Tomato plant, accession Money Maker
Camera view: horizontal (90 deg, fisheye); turntable rotation: 180 degrees
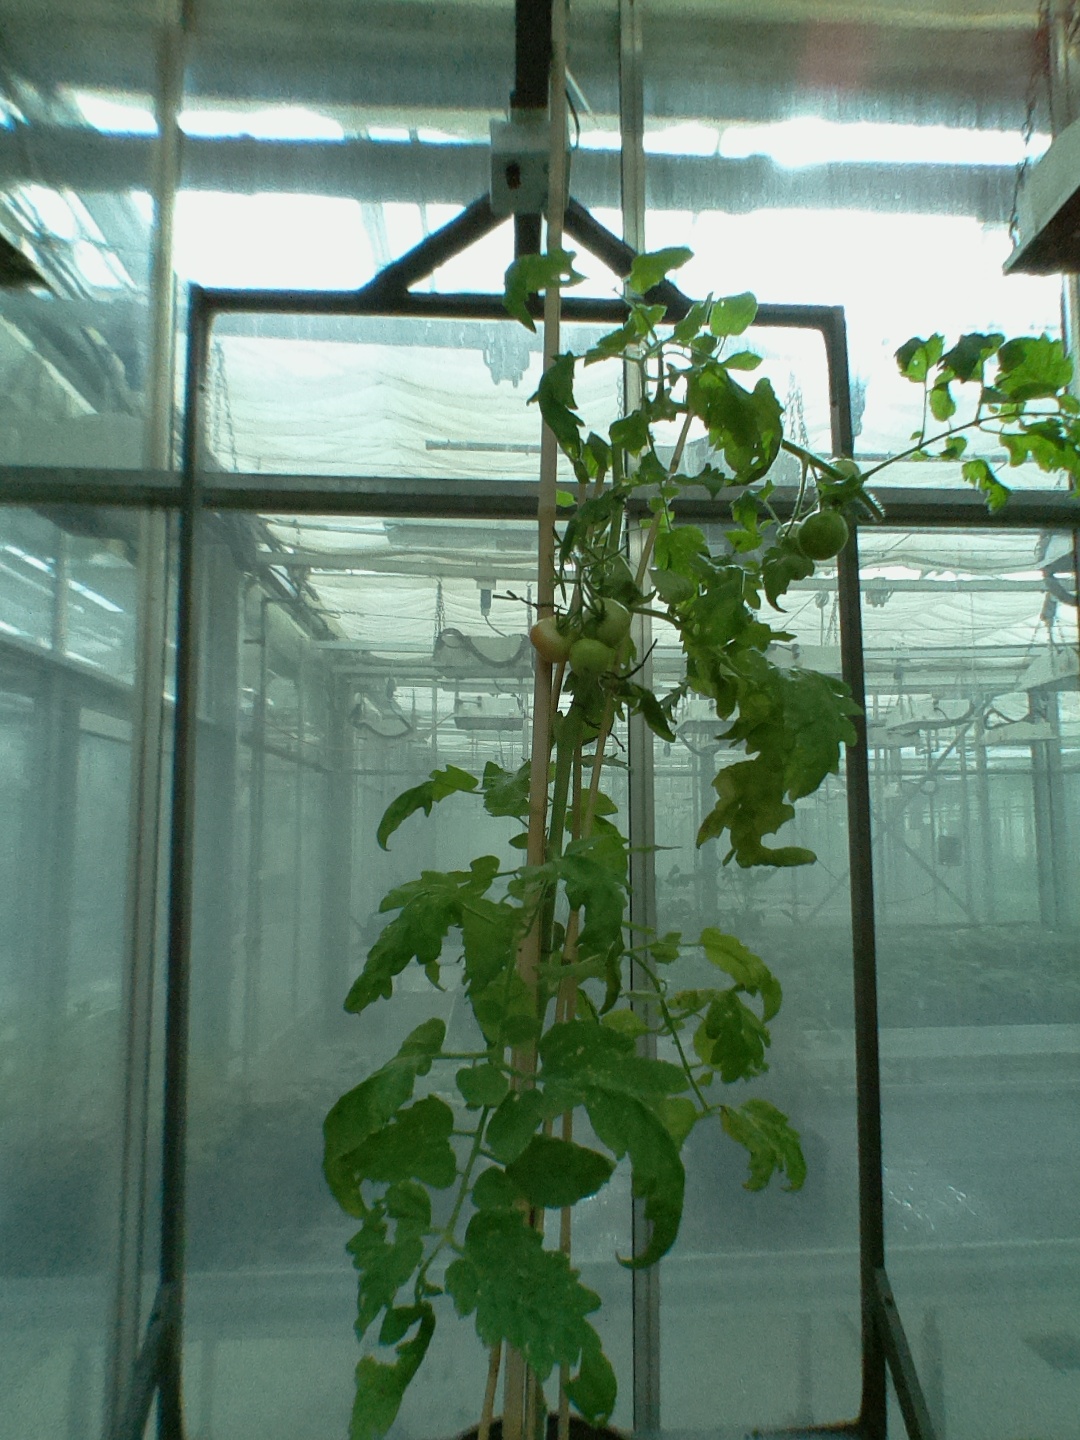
BBCH growth stage 80: fruits start showing typical ripe color (orange -> red)